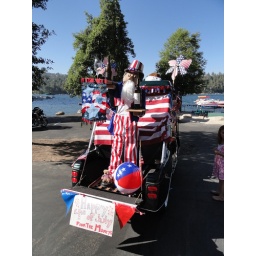
Notice the wine service. Even Uncle Sam liked his red and white in a bottle.